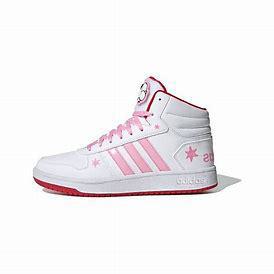
Brand: adidas
Model: neo Adidas NEO Hoops 2